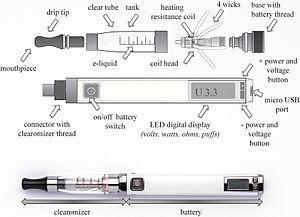
La cigarette électronique, aussi appelée vapoteuse, vaporette ou vaporisateur personnel, est un dispositif électronique générant un aérosol destiné à être inhalé. Elle produit une « vapeur » ressemblant visuellement à la fumée produite par la combustion du tabac. Cette vapeur peut être aromatisée — arôme de tabacs blonds, bruns, de fruits, de bonbons, etc. — et contenir ou non de la nicotine.